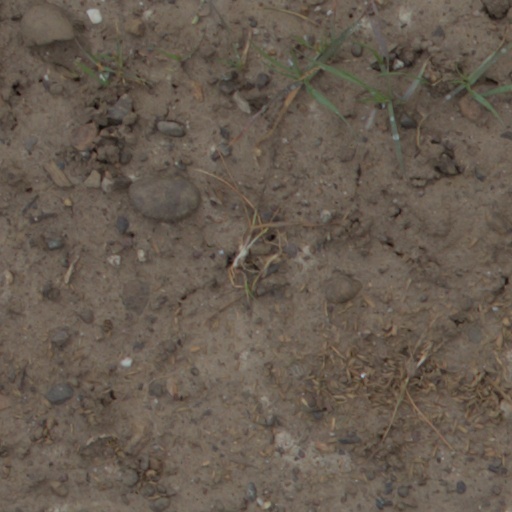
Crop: wheat